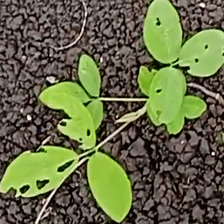
Weed species: Asian_Pigeonwings_(Clitoria Ternatea)